Constitutional Convention (Chile)

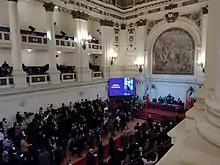
Closing ceremony of the Chilean Constitutional Convention (4 July 2022).

On Monday, 16 May 2022, the Constitutional Convention presented its draft charter. The final Constitution proposal was presented on 4 July 2022, during the closing ceremony of the Convention. In that ceremony, president Gabriel Boric signed the decree convoking the national plebiscite for September 4, 2022, where the Constitution was to be subject to approval or rejection by the Chilean citizens.